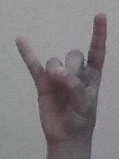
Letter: la